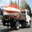
Label: truck